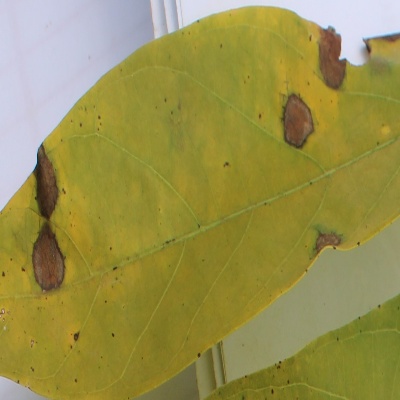
Crop: Cassava
Condition: brown spot